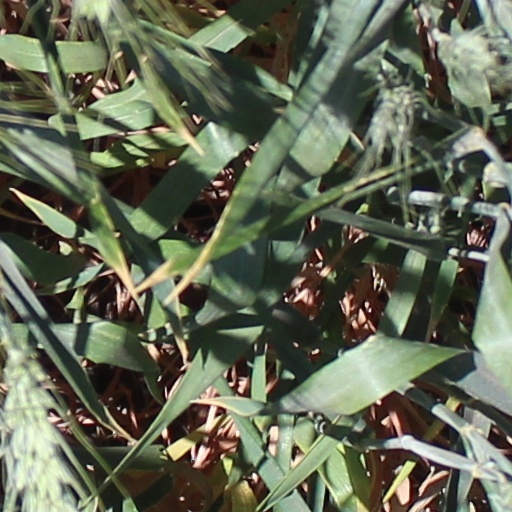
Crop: wheat